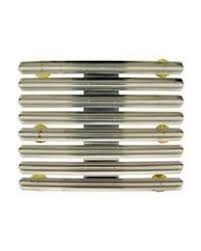
Label: Air Defense